Gabinet de les Arts Gràfiques

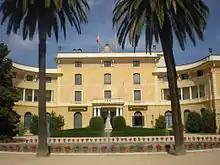
Palau Reial de Pedralbes

The palace has its origins in the old Masia (mas or Provençal farmhouse) de Can Feliu, from the 17th century. The corresponding land was acquired by the count Eusebi Güell, along with the neighbouring Can Cuiàs de la Riera. Together they formed the Finca